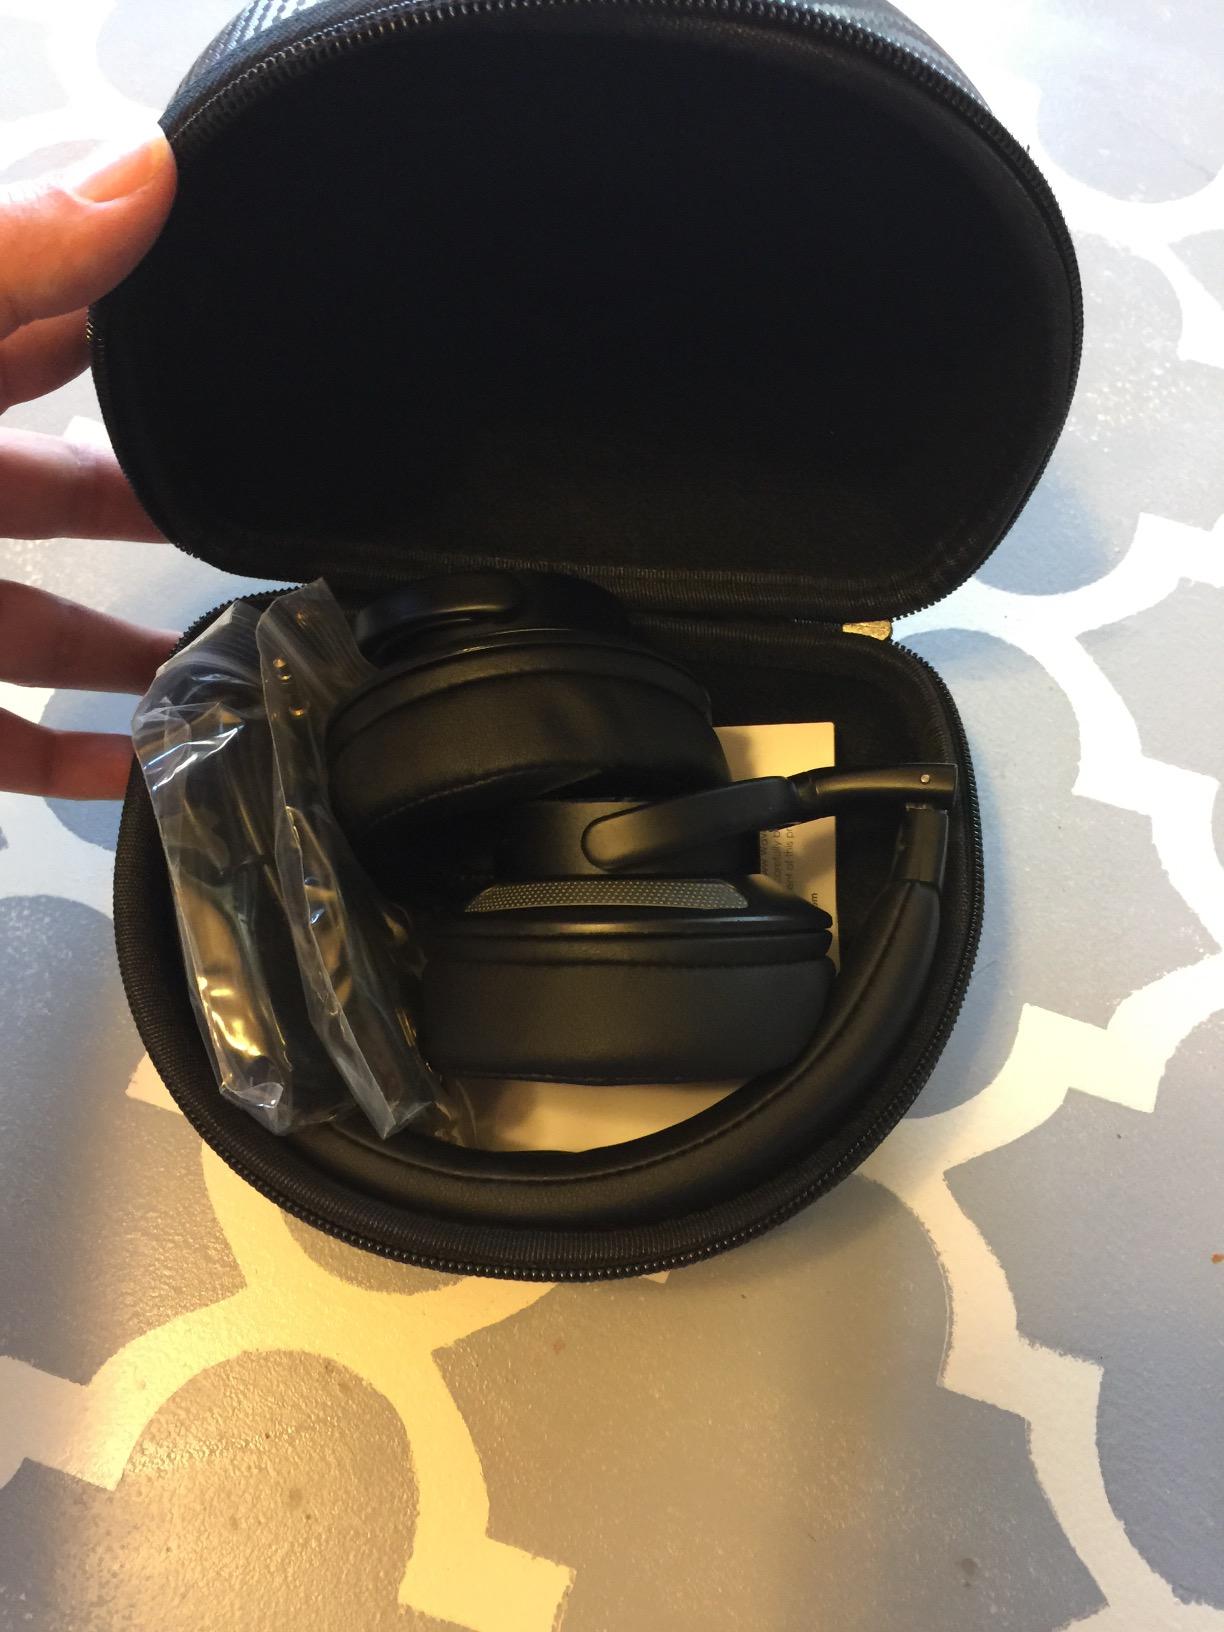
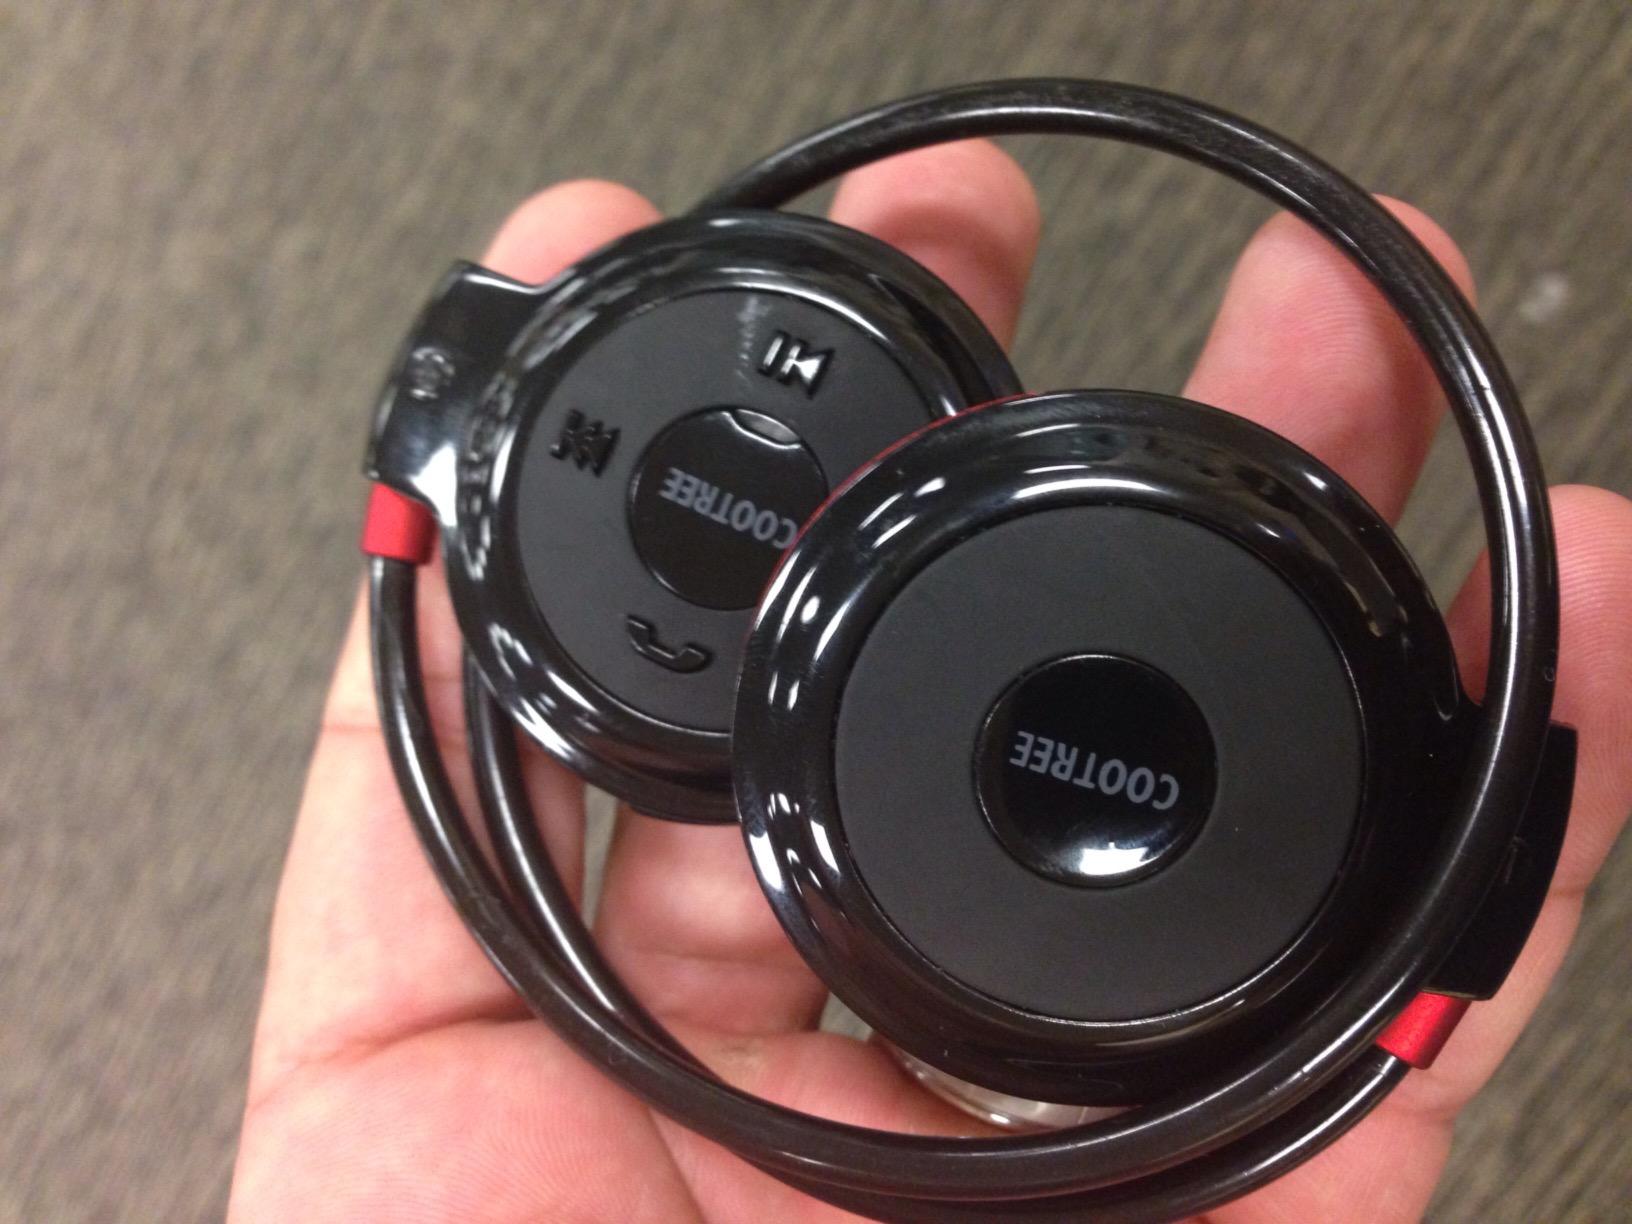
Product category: headphones
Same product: no